Sesame oil

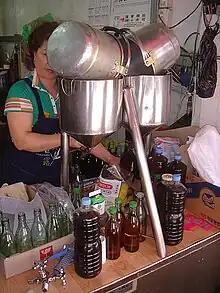
Bottling sesame oil at Moran Market, Seongnam, South Korea

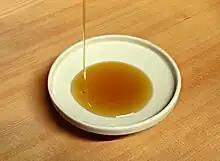
Dark brown sesame oil derived from roasted/toasted sesame seeds

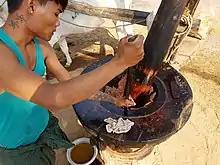
Extracting sesame oil by a bullock driven wooden press (Myanmar)

Sesame seeds are protected by a capsule which bursts only when the seeds are completely ripe, a process called dehiscence. The dehiscence time tends to vary, so farmers cut plants by hand and place them together in an upright position to continue ripening, until all the capsules have opened.